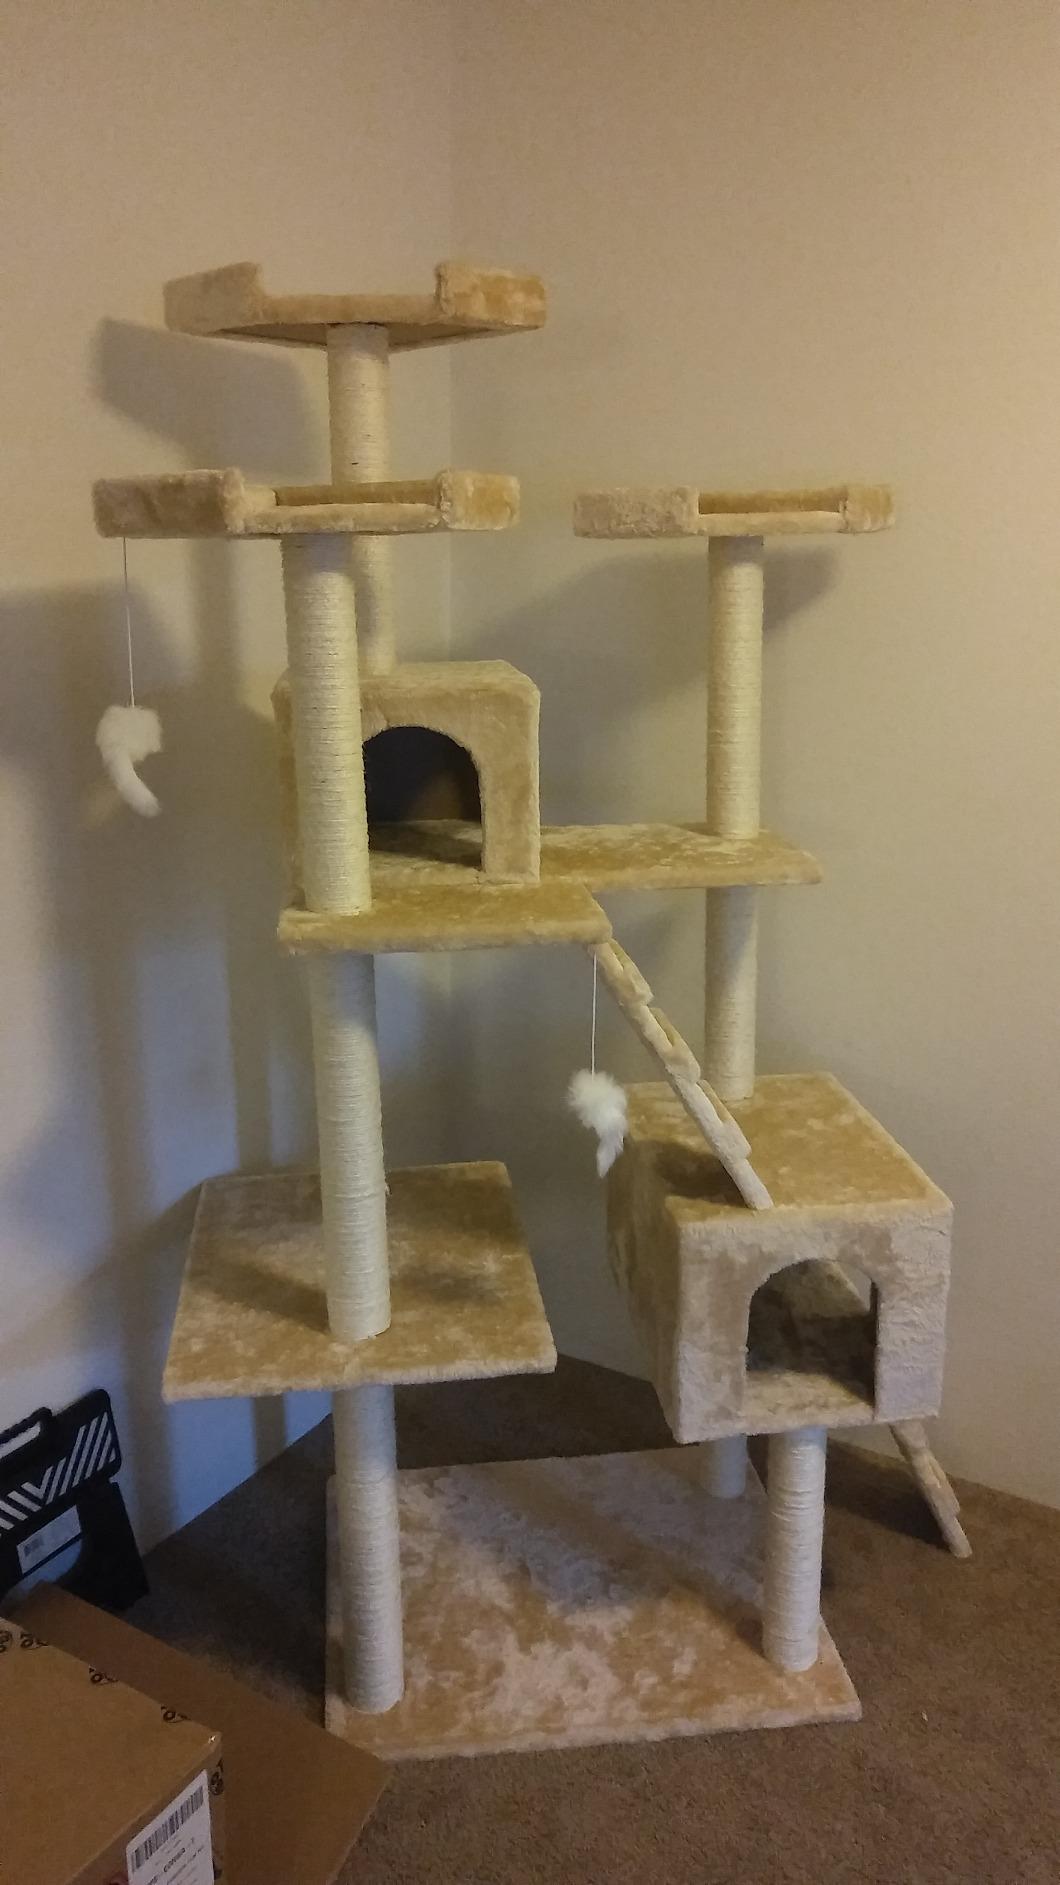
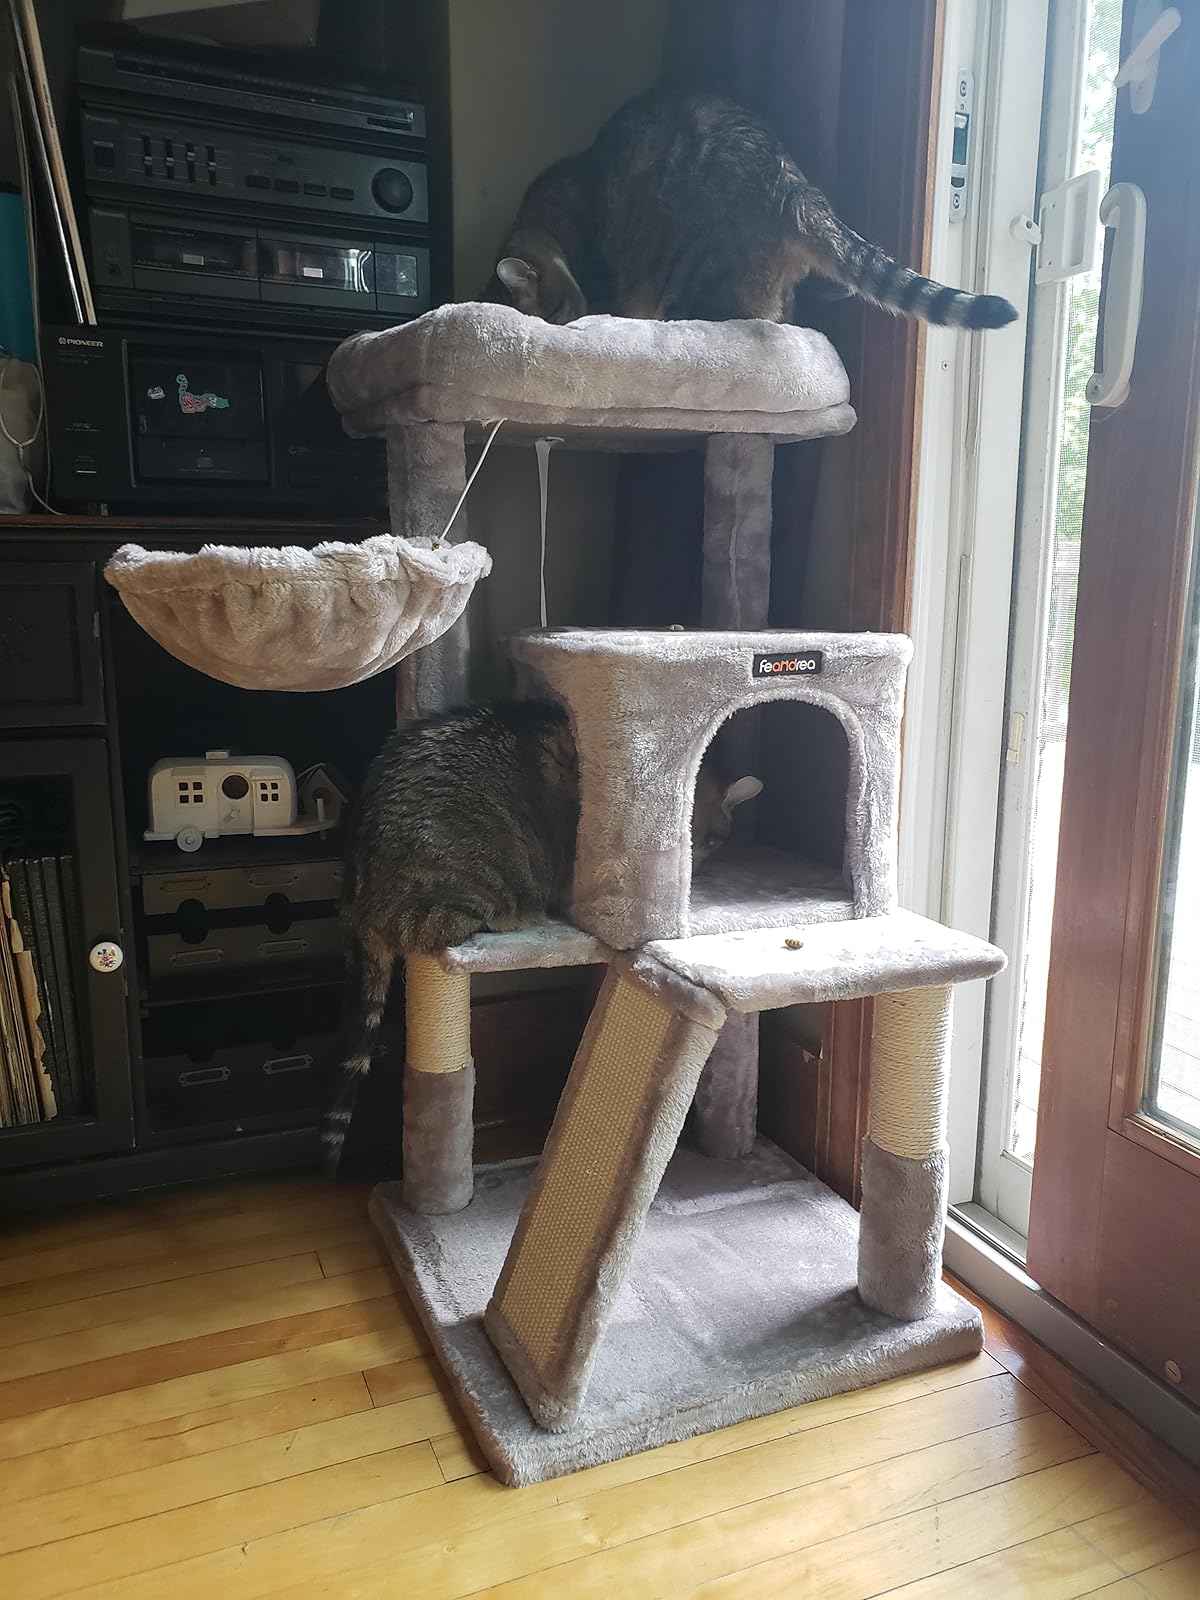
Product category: items_cat tree
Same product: no